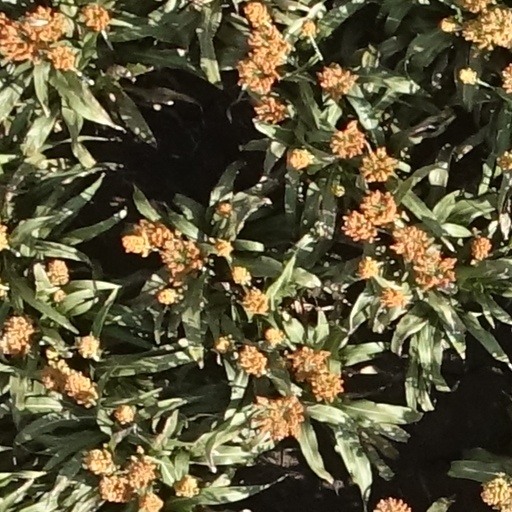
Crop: sorghum